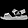
Label: Sandal